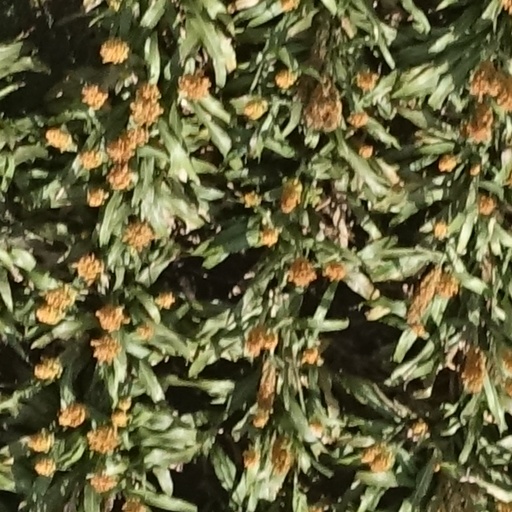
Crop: sorghum